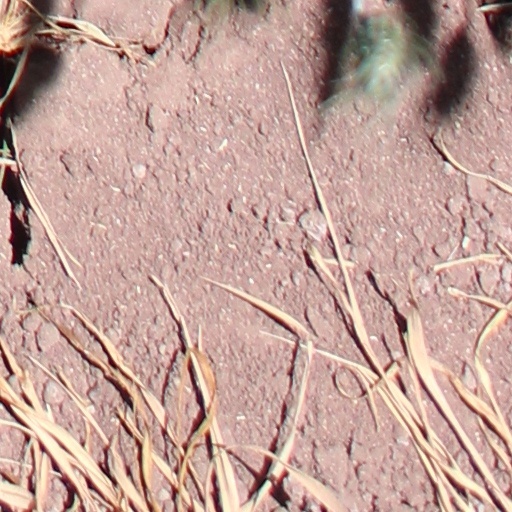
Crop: wheat